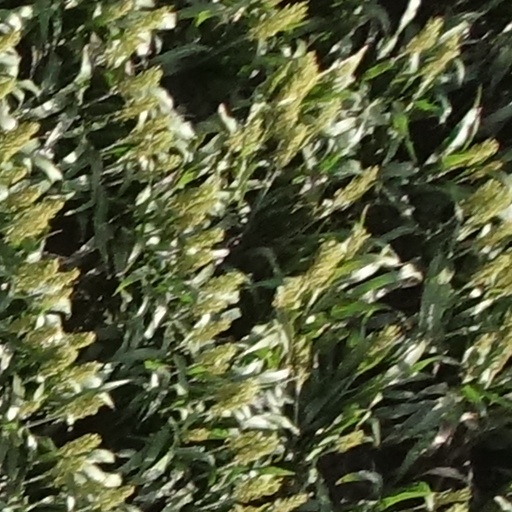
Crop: sorghum